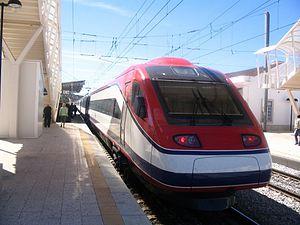
L'Algarve est une région administrative située au sud du Portugal continental. La ville de Faro en est la capitale administrative ; ses habitants sont appelés Algarviens. Il s'agit d'une des régions touristiques estivales les plus importantes du Portugal et d'Europe, grâce à ses plages et son patrimoine historique.